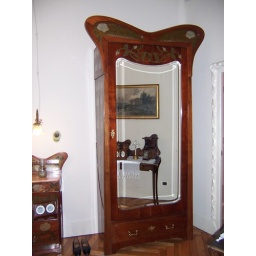
View of the bedroom in the Gaudi house